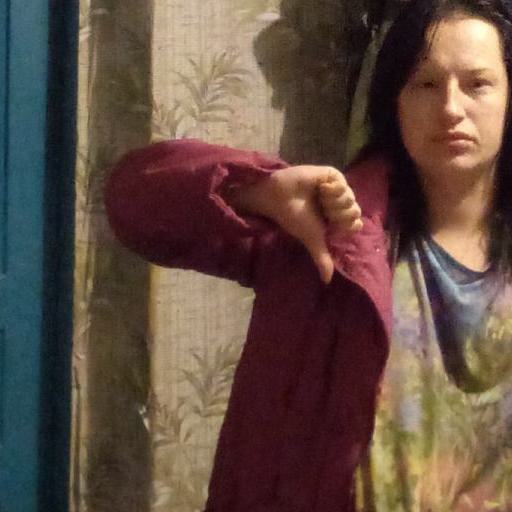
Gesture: dislike